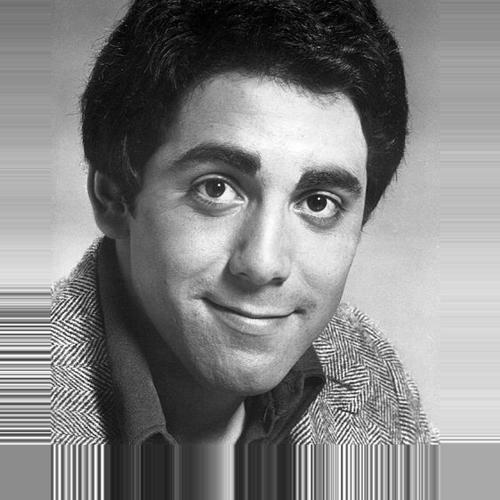
Age: 19